Mark Tseitlin

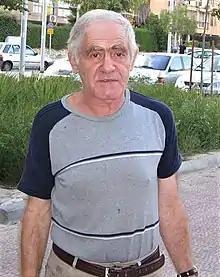

Mark Tseitlin (23 September 1943 – 25 January 2022) was a Soviet-born Israeli chess player. He was awarded the title of International Master in 1978 and that of Grandmaster in 1997. Tseitlin was a four-time European seniors champion.